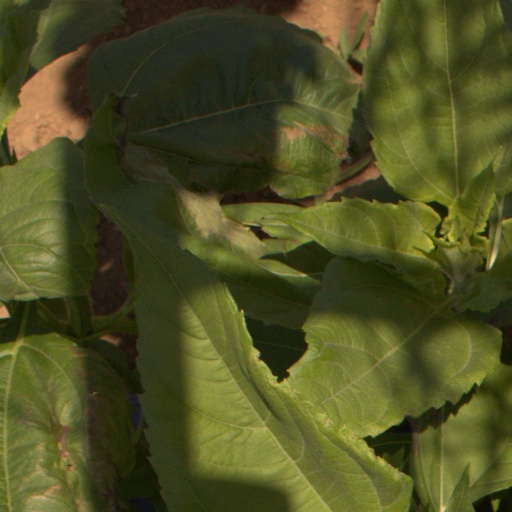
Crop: Jerusalem artichoke